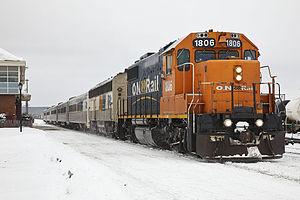
La gare d'Englehart est une gare ferroviaire canadienne de la ligne du Ontario Northland, située sur le territoire de la ville d'Englehart, dans le district de Timiskaming, région du Nord-Est de l'Ontario, dans la province de l'Ontario.
Le Northlander fut un train de passager exploité par le Chemin de fer Ontario Northland. Il assura la liaison Cochrane-Toronto 6 fois par semaine, dans les deux directions jusqu'au 28 septembre 2012.